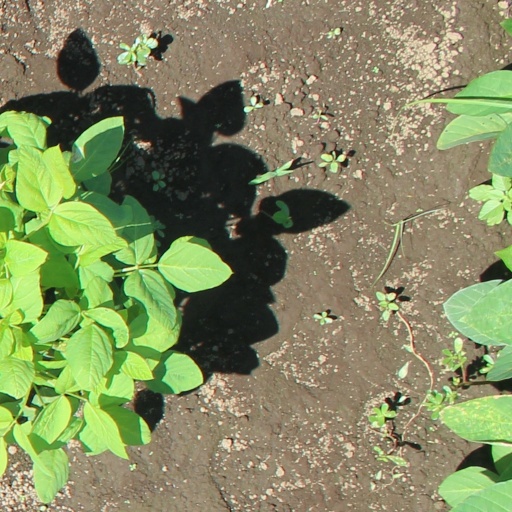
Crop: soybean